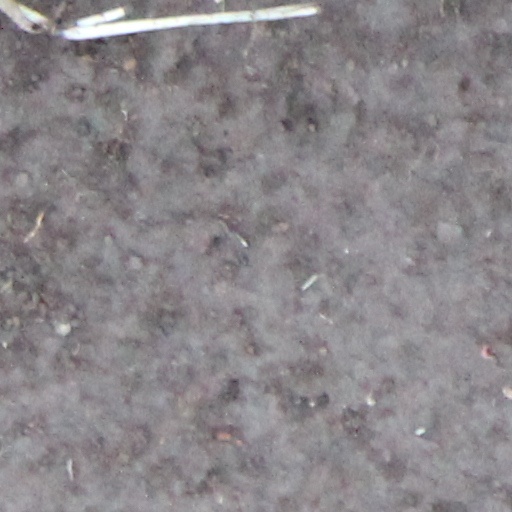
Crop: wheat